Democratic Party (United States)

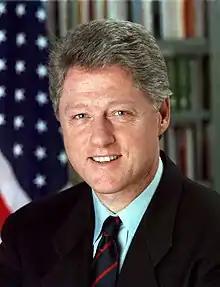
Bill Clinton, the 42nd president (1993–2001)

With the ascendancy of the Republicans under Ronald Reagan, the Democrats searched for ways to respond yet were unable to succeed by running traditional candidates, such as former vice president and Democratic presidential nominee Walter Mondale and Massachusetts Governor Michael Dukakis, who lost to Reagan and George H.W. Bush in the 1984 and 1988 presidential elections, respectively. Many Democrats attached their hopes to the future star of Gary Hart, who had challenged Mondale in the 1984 primaries running on a theme of "New Ideas"; and in the subsequent 1988 primaries became the de facto front-runner and virtual "shoo-in" for the Democratic presidential nomination before a sex scandal ended his campaign. The party nevertheless began to seek out a younger generation of leaders, who like Hart had been inspired by the pragmatic idealism of John F. Kennedy.